Andrey Stankevich

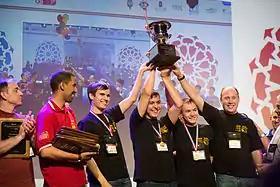
ITMO University students winning ACM-ICPC, Andrey Stankevich on the right

Andrey Stankevich (Russian: Андрей Сергеевич Станкевич) is a competitive programming coach. ITMO University has won 8 gold, 1 silver and 1 bronze medal in ACM ICPC under his coaching. Andrey Stankevich is an associate professor at ITMO's Information Technologies and Programming Faculty, a laureate of the President of the Russian Federation Award in Education, a laureate of ACM-ICPC Founder’s Award 2004, and ACM ICPC Senior Coach Award 2016.